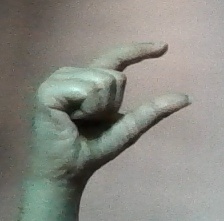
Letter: dal